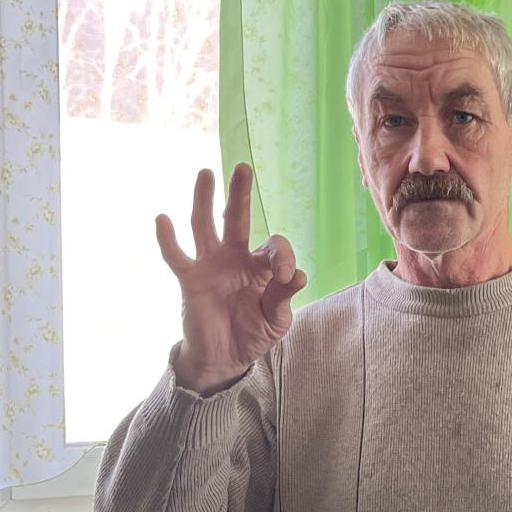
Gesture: ok